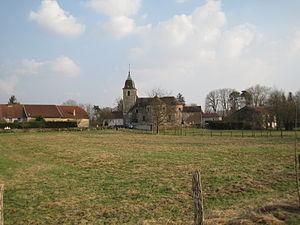
Eglise Saint-Maurice de Cirey-les-Bellevaux
Cirey, appelée aussi Cirey-lès-Bellevaux, est une commune française située dans le département de la Haute-Saône, en région Bourgogne-Franche-Comté.